Thorolf Kveldulfsson

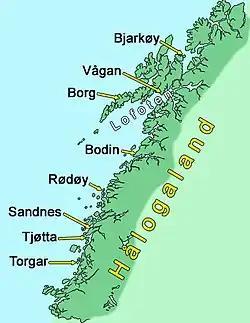
Halogaland. Torgar and Sandnes became Thorolf's estates.

Upon conquering Fjordane, Harald demanded the service of all landowners in the province. Against his better judgement and despite a premonition that Harald would not bring good fortune to his family, Kvedulf sent Thorolf to join Olvir in the King's service. Olvir had dropped out of viking raiding, and had become the king's court poet. As a retainer of Harald, he fought on the latter's own ship at the Battle of Hafrsfjord. After Harald's conquest of Norway Thorolf became his governor (lendmann or "lendr maðr") over the northern region of Norway and was responsible for collecting tribute from the Sami to the north. In this capacity he took part in an expedition by King Faravid of Kvenland against the Karelians.